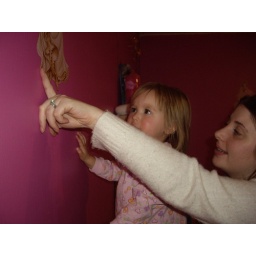
Ivy and Lori looking at the princess wall decorations in her pink and orange room.